Short films by Studio Ghibli

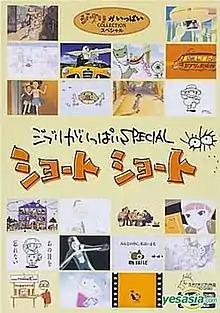
"Ghibli ga Ippai Short Short" DVD, which contains many of the studio's short films

Studio Ghibli is a Japanese animation film studio founded in 1985. In addition to producing feature films, the studio has produced several short films, including commercials, films for the Ghibli Museum, music videos, and works released directly to video.